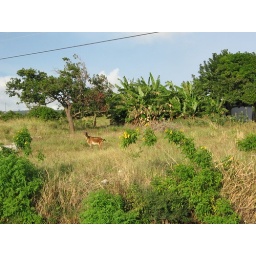
Note the mangoe tree and banana trees in background